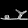
Label: Sandal